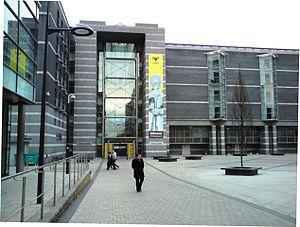
Le Royal Armouries Museum est un musée britannique consacré à l'histoire militaire situé à Leeds, dans le Yorkshire de l'Ouest. Fondé en 1996, il s'agit d'un des trois musées des Royal Armouries, avec la Tour Blanche de la Tour de Londres et Fort Nelson, dans le Hampshire.